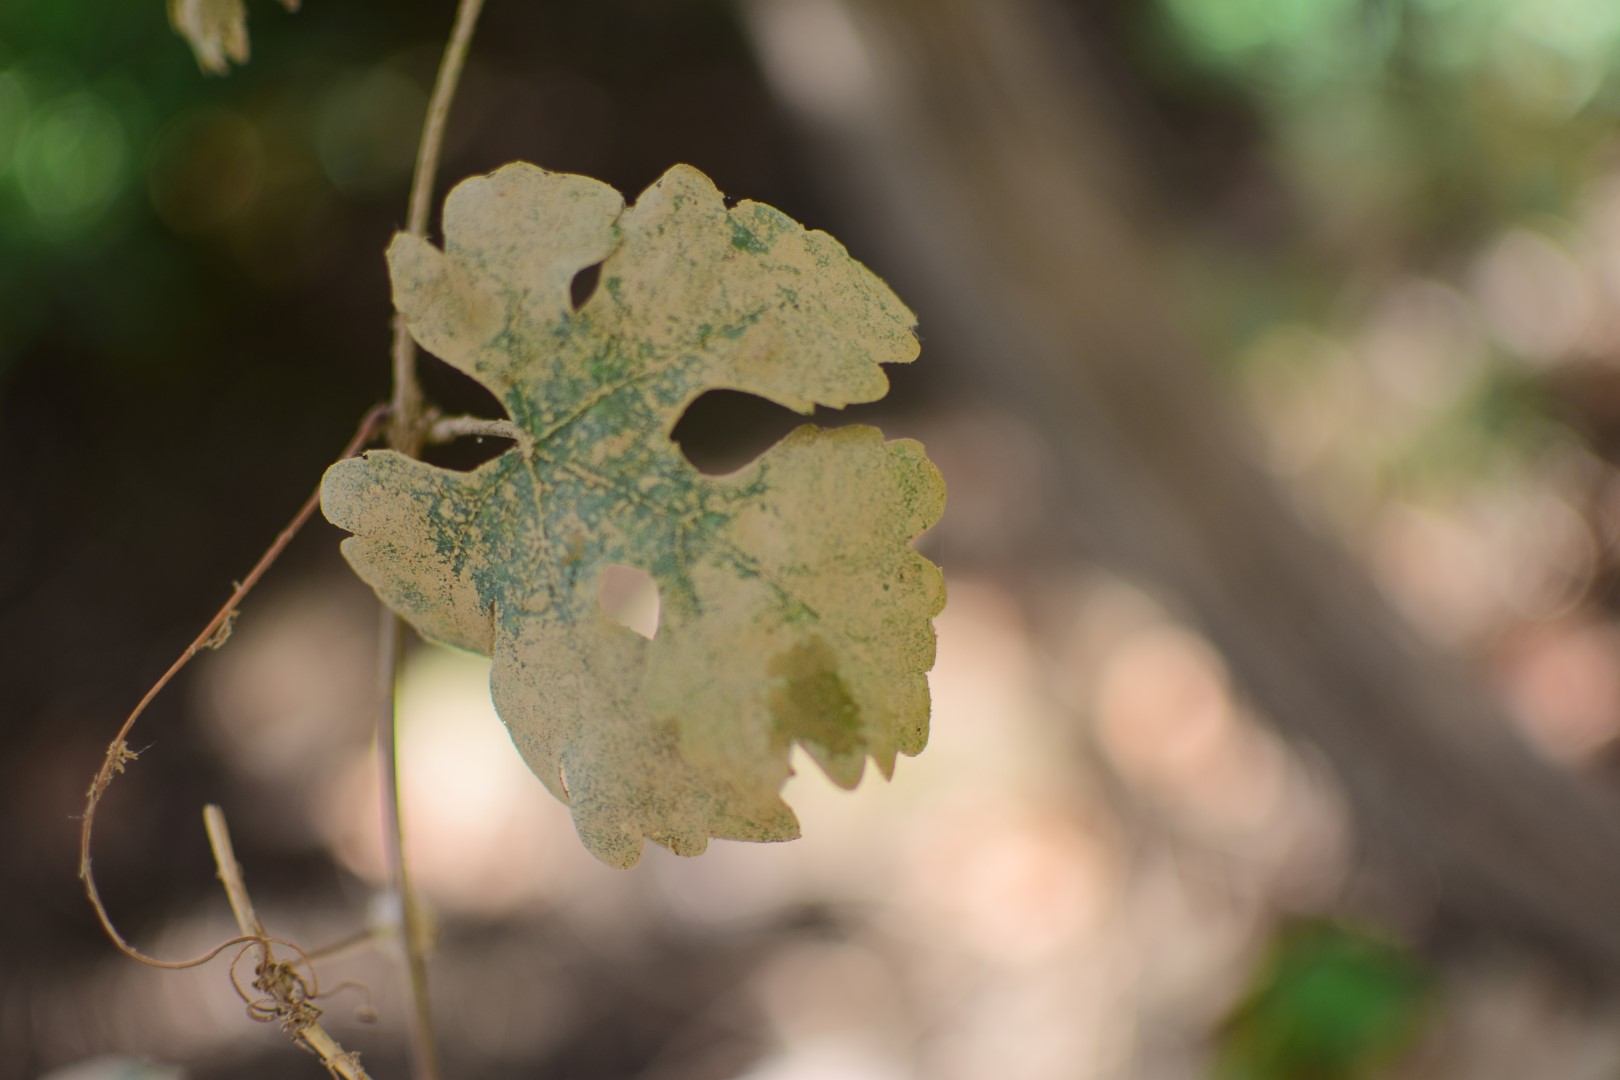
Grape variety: Shdah